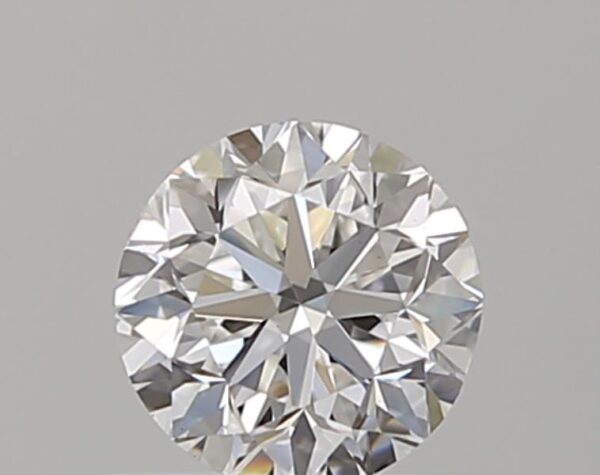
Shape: round
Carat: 0.5
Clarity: VS1
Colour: E
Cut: GD
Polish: EX
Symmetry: GD
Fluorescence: N
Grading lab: GIA
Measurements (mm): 4.89 x 4.95 x 3.21